Mimodactylus

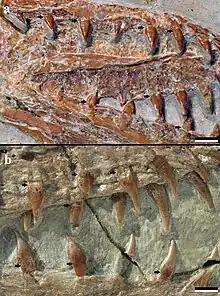
Teeth (above) compared to those of the related "Haopterus"

The cladogram below shows the position of "Mimodactylus" and Mimodactylidae within Istiodactyliformes according to Kellner and colleagues, 2019: